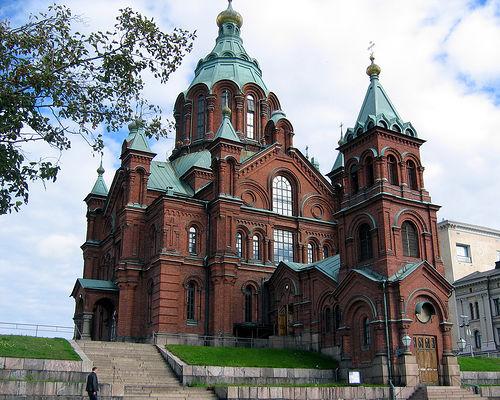
Weather: cloudy or overcast